The Kahala Hotel & Resort

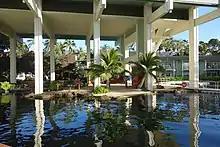
The Dolphin Lagoon at the Kahala Hotel & Resort

Before the hotel was built, the residential neighborhood of Kahala, a 12-minute drive from Waikiki, was still relatively unknown to tourists. In 1959, the land next to the Waialae Country Club was leased from the Bishop Estate by developer Charles J. Pietsch Jr., who partnered with hotelier Conrad Hilton, and commissioned the architectural firm of Killingsworth, Brady and Smith of Long Beach, California. Architect Edward Killingsworth designed the main building as a modernist 10-story structure in the shape of two rectangles. Elevated on two-story-high concrete pillars set in a man-made salt-water lagoon, the building has been called "a work of art distinguished by its overall 'elegant informality'."